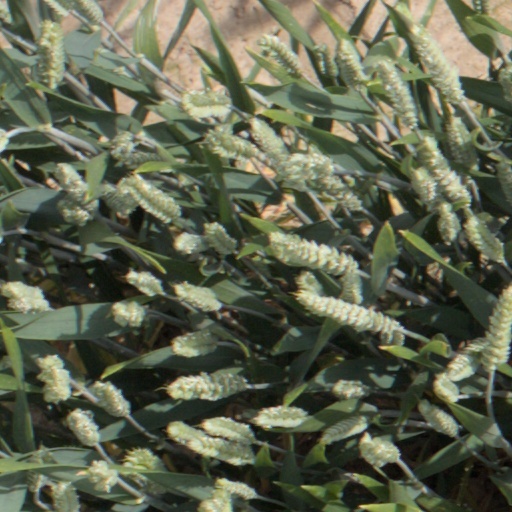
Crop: wheat